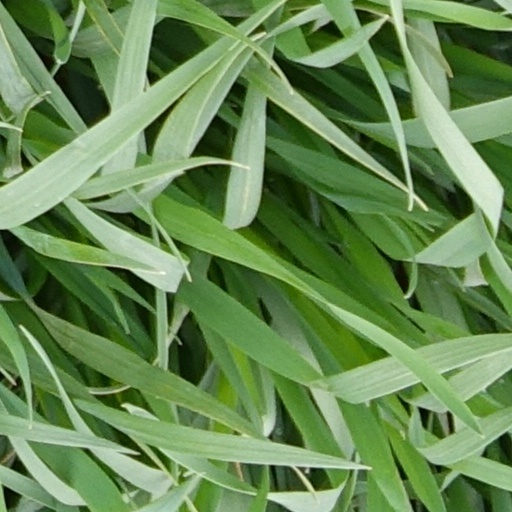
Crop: wheat